Dorothy Galton

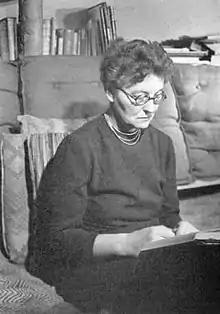
Dorothy Galton

Dorothy Constance Galton (14 October 1901 – 27 August 1992) was a British university administrator who was suspected by the British security services of being a Russian spy. Born in north London into a family with strong left-wing links, she was personal secretary to Count Mihaly Karolyi, exiled socialist president of Hungary, and later became secretary to the School of Slavonic and East European Studies in London.